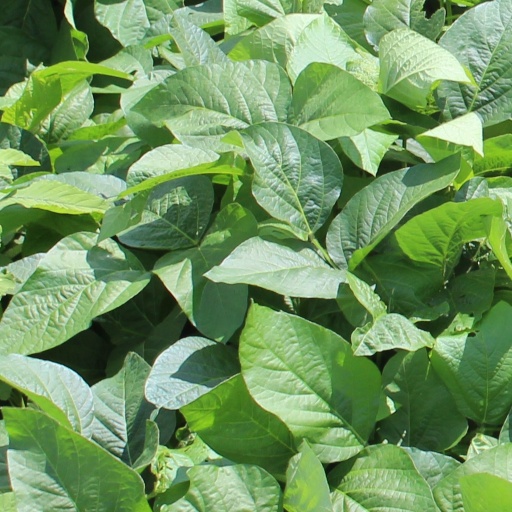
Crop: soybean